De rerum natura

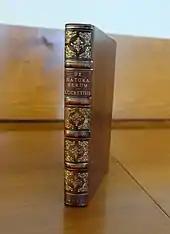
1683 English translation of

The earliest recorded critique of Lucretius's work is in a letter written by the Roman statesman Cicero to his brother Quintus, in which the former claims that Lucretius's poetry is "full of inspired brilliance, but also of great artistry" ("Lucreti poemata, ut scribis, ita sunt, multis luminibus ingeni, multae tamen artis").